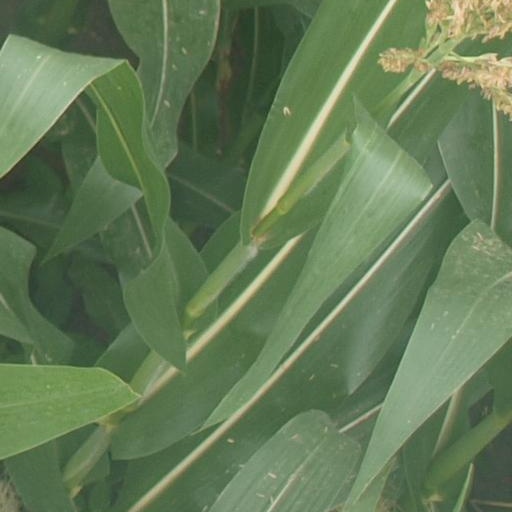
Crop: maize; corn